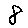
Label: 8